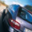
Label: automobile